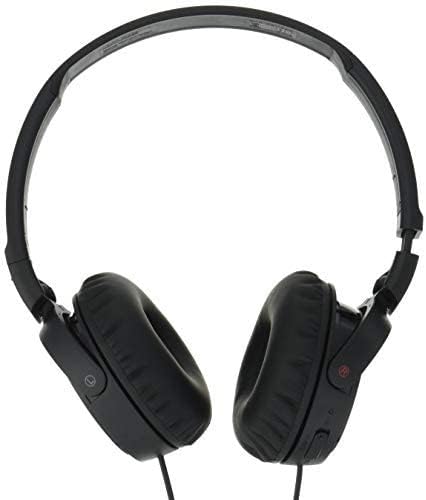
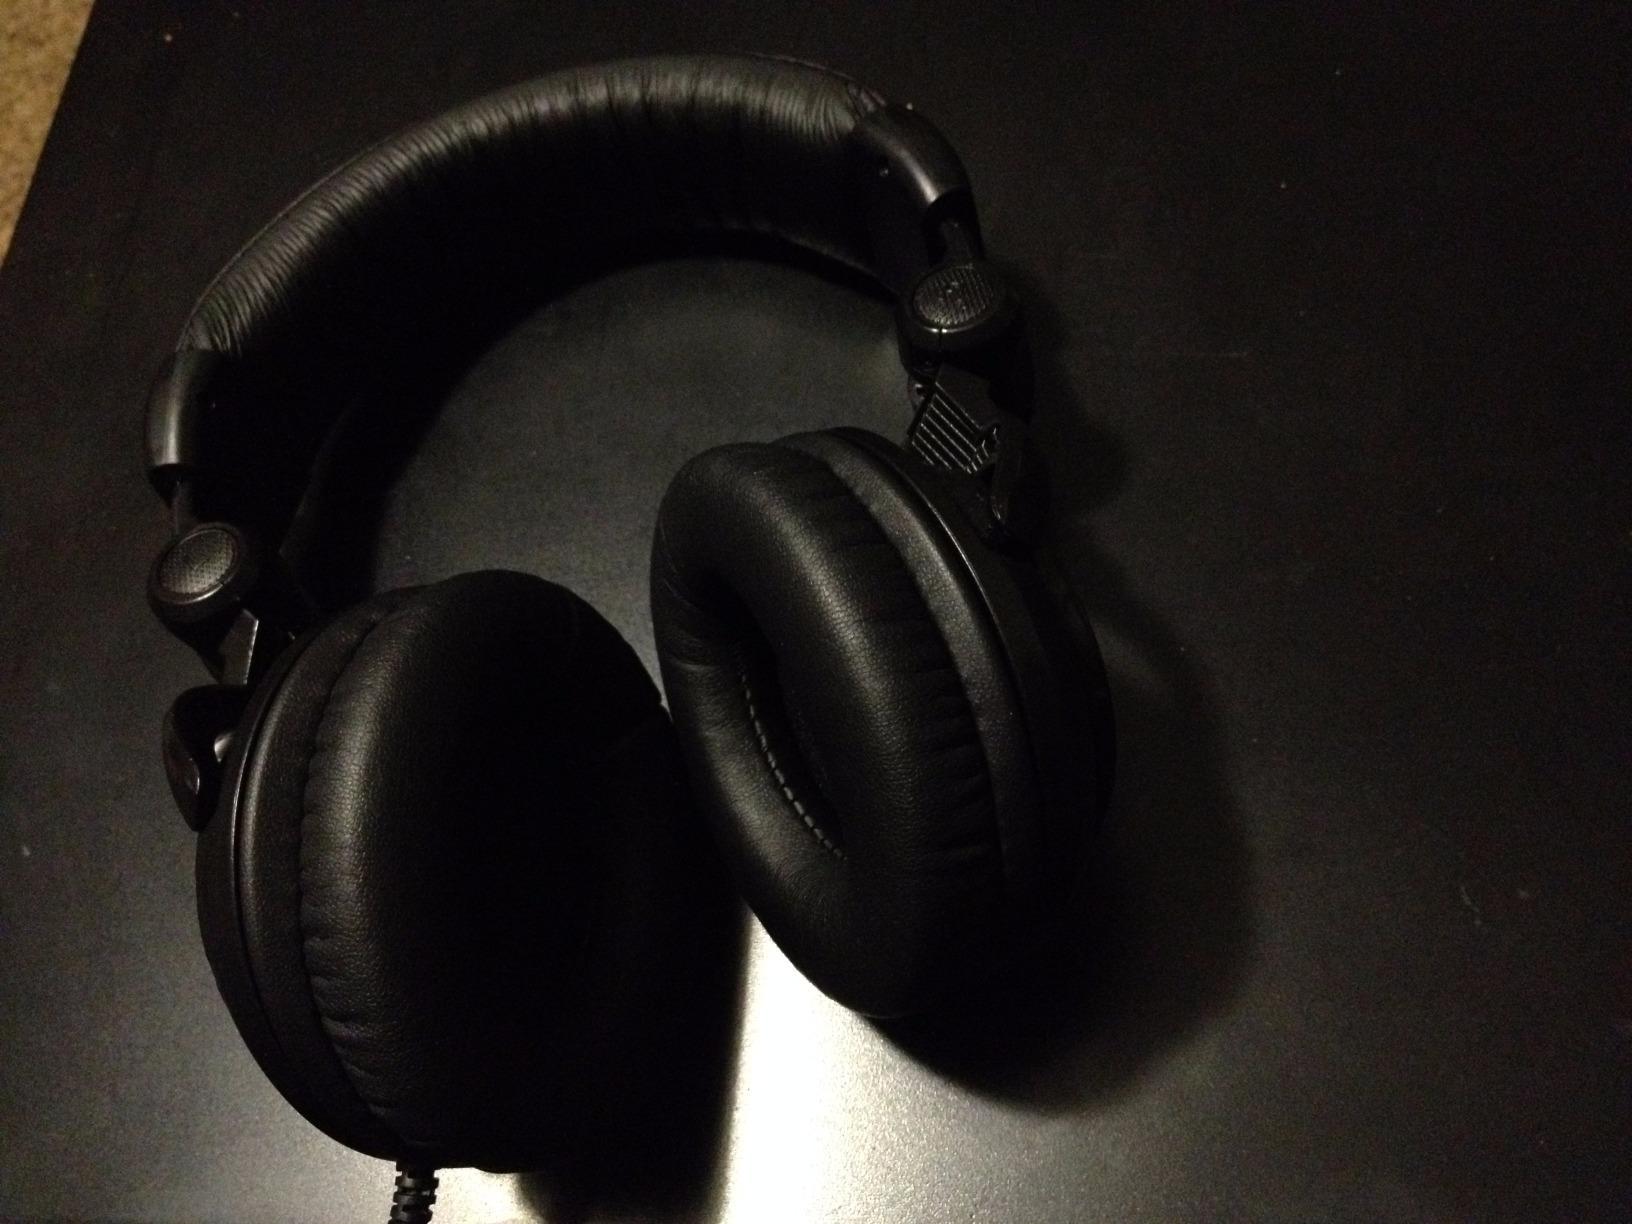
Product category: headphones
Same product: no